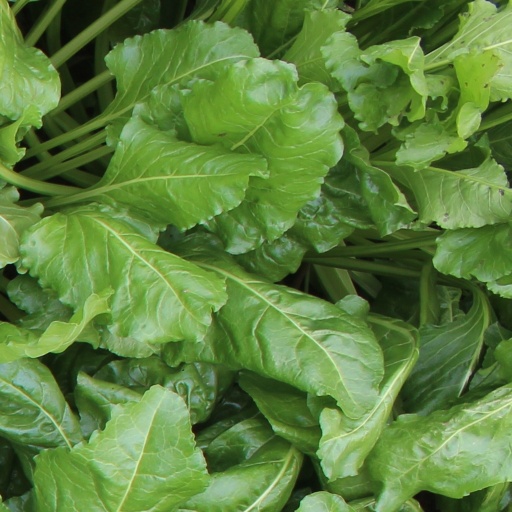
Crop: sugar beet